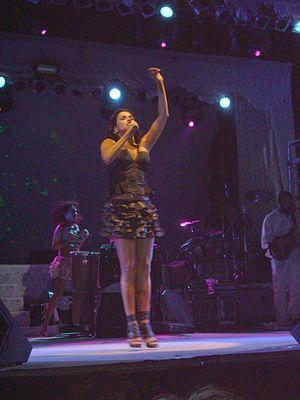
Daniela Mercuri de Almeida Póvoas est une chanteuse brésilienne née le 28 juillet 1965 à Salvador, dans l'État de Bahia.
Daniela Mercuri de Almeida Póvoas est une chanteuse brésilienne née le 28 juillet 1965 à Salvador, dans l'État de Bahia.